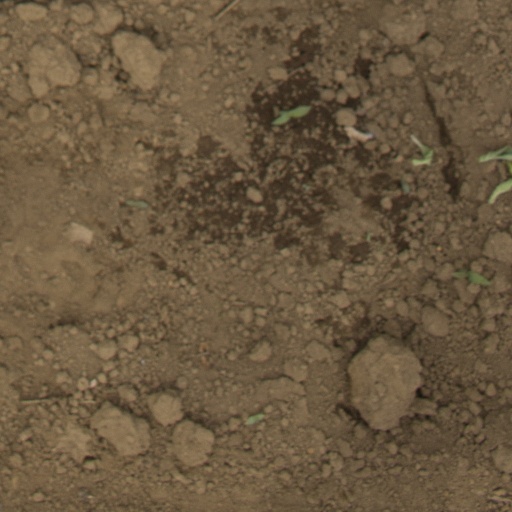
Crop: Jerusalem artichoke